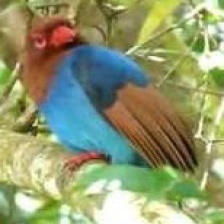
Species: SRI LANKA BLUE MAGPIE
Scientific name: UROCISSA ORNATA
ImageNet parent category: magpie